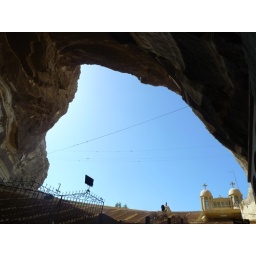
The rock roof of the St. Mary and St. Sam`an Church, with saint statues and entrance in background